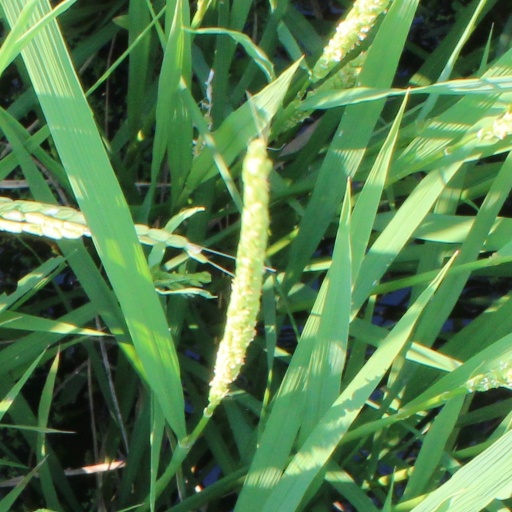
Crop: rice